EMD GP15

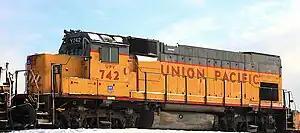
Union Pacific Yard (UPY) 742, a GP15-1 idles in Union Pacific's Global 1 intermodal yard in Chicago, IL.

The EMD GP15 is a 4-axle diesel-electric locomotive built by General Motors Electro-Motive Division between June 1976 and April 1983. Intended to provide an alternative to the rebuilding programs that many railroads were applying to their early road switchers, it is generally employed as a yard switcher or light road switcher. There were 3 variants made: the GP15-1, the GP15T, and the GP15AC. The GP15-1 and GP15AC are powered by a 12-cylinder EMD 645E engine, which generates . The GP15T differs in that it uses a turbo charged 8-cylinder instead of the roots blown 12-cylinder to generate the same horsepower. The GP15AC differs from the others as it uses an AC alternator connected to the engine instead of a DC generator to drive the traction motors. The radiator section is similar to those found on the EMD SD40T-2 and EMD SD45T-2 "tunnel motors," leading some observers to incorrectly identify the units as such or as GP15Ts, and giving them the nickname "baby tunnel motors". A number of GP15-1s remain in service today for yard work and light road duty.